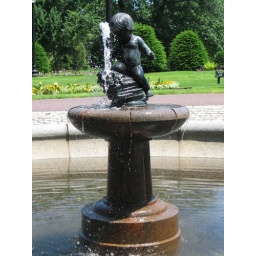
Little boy playing in water fountain